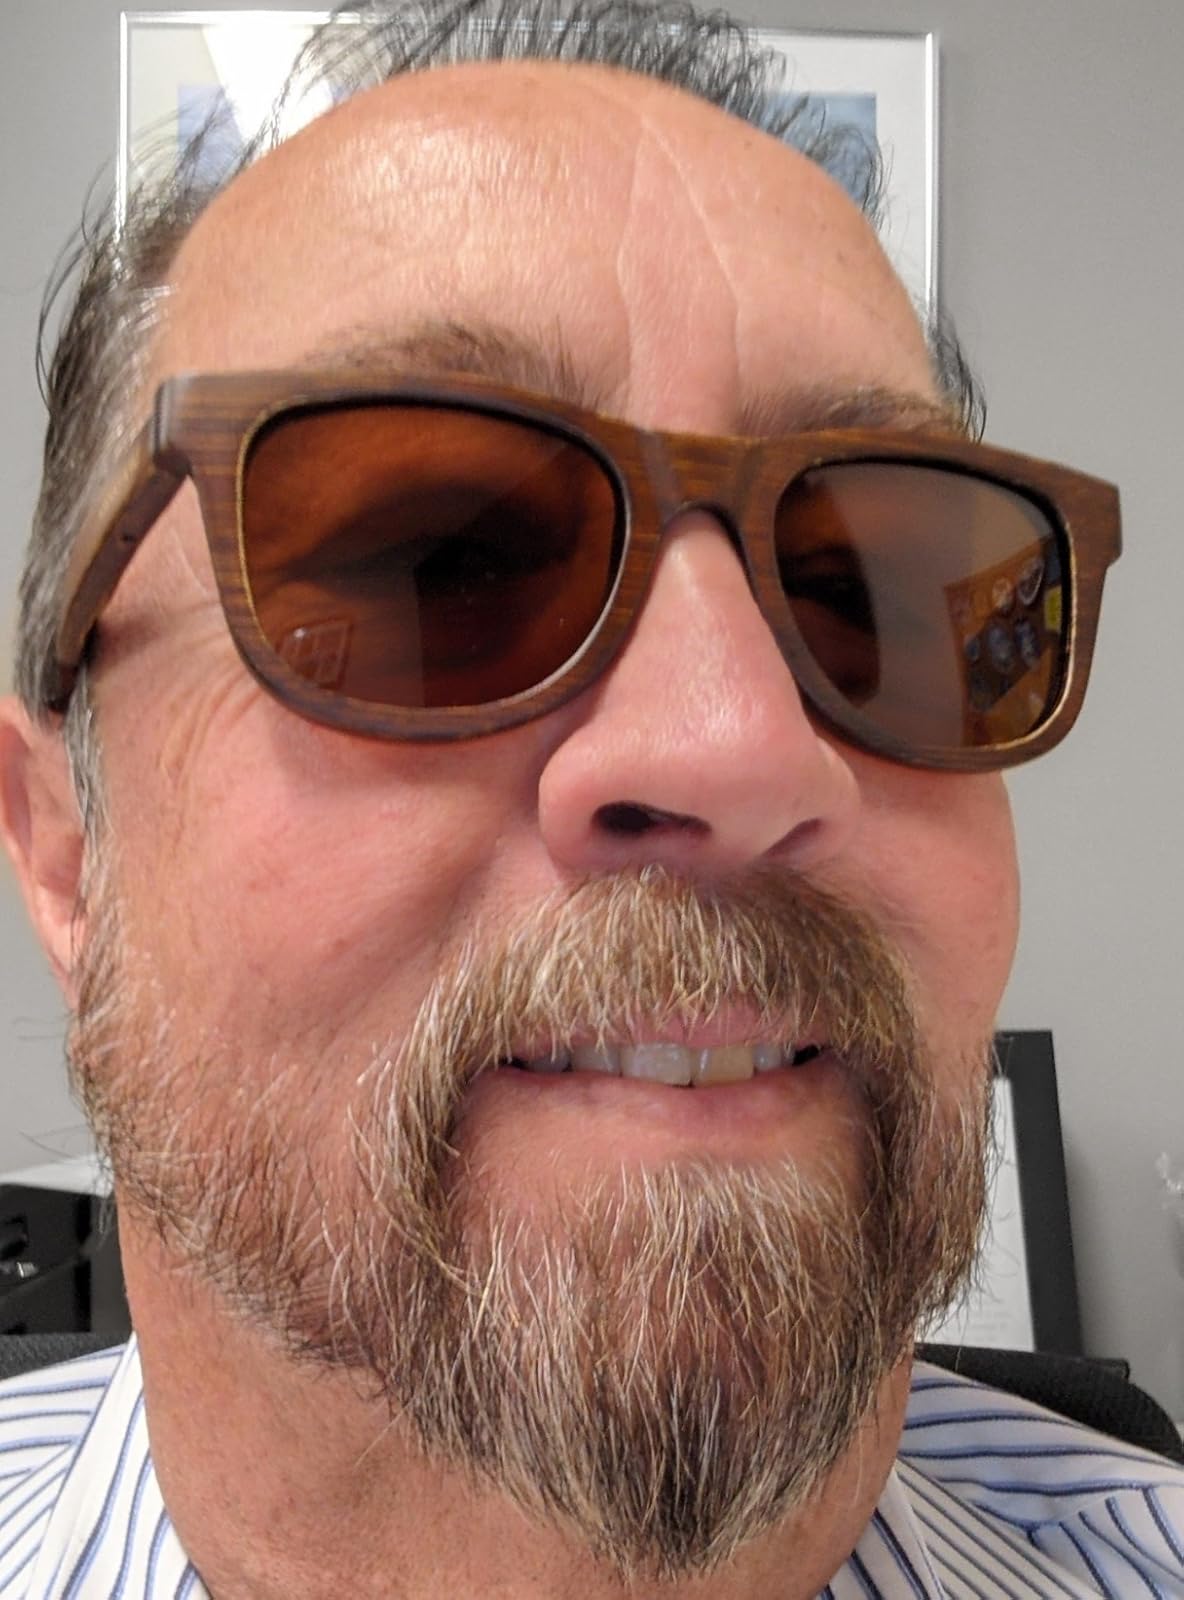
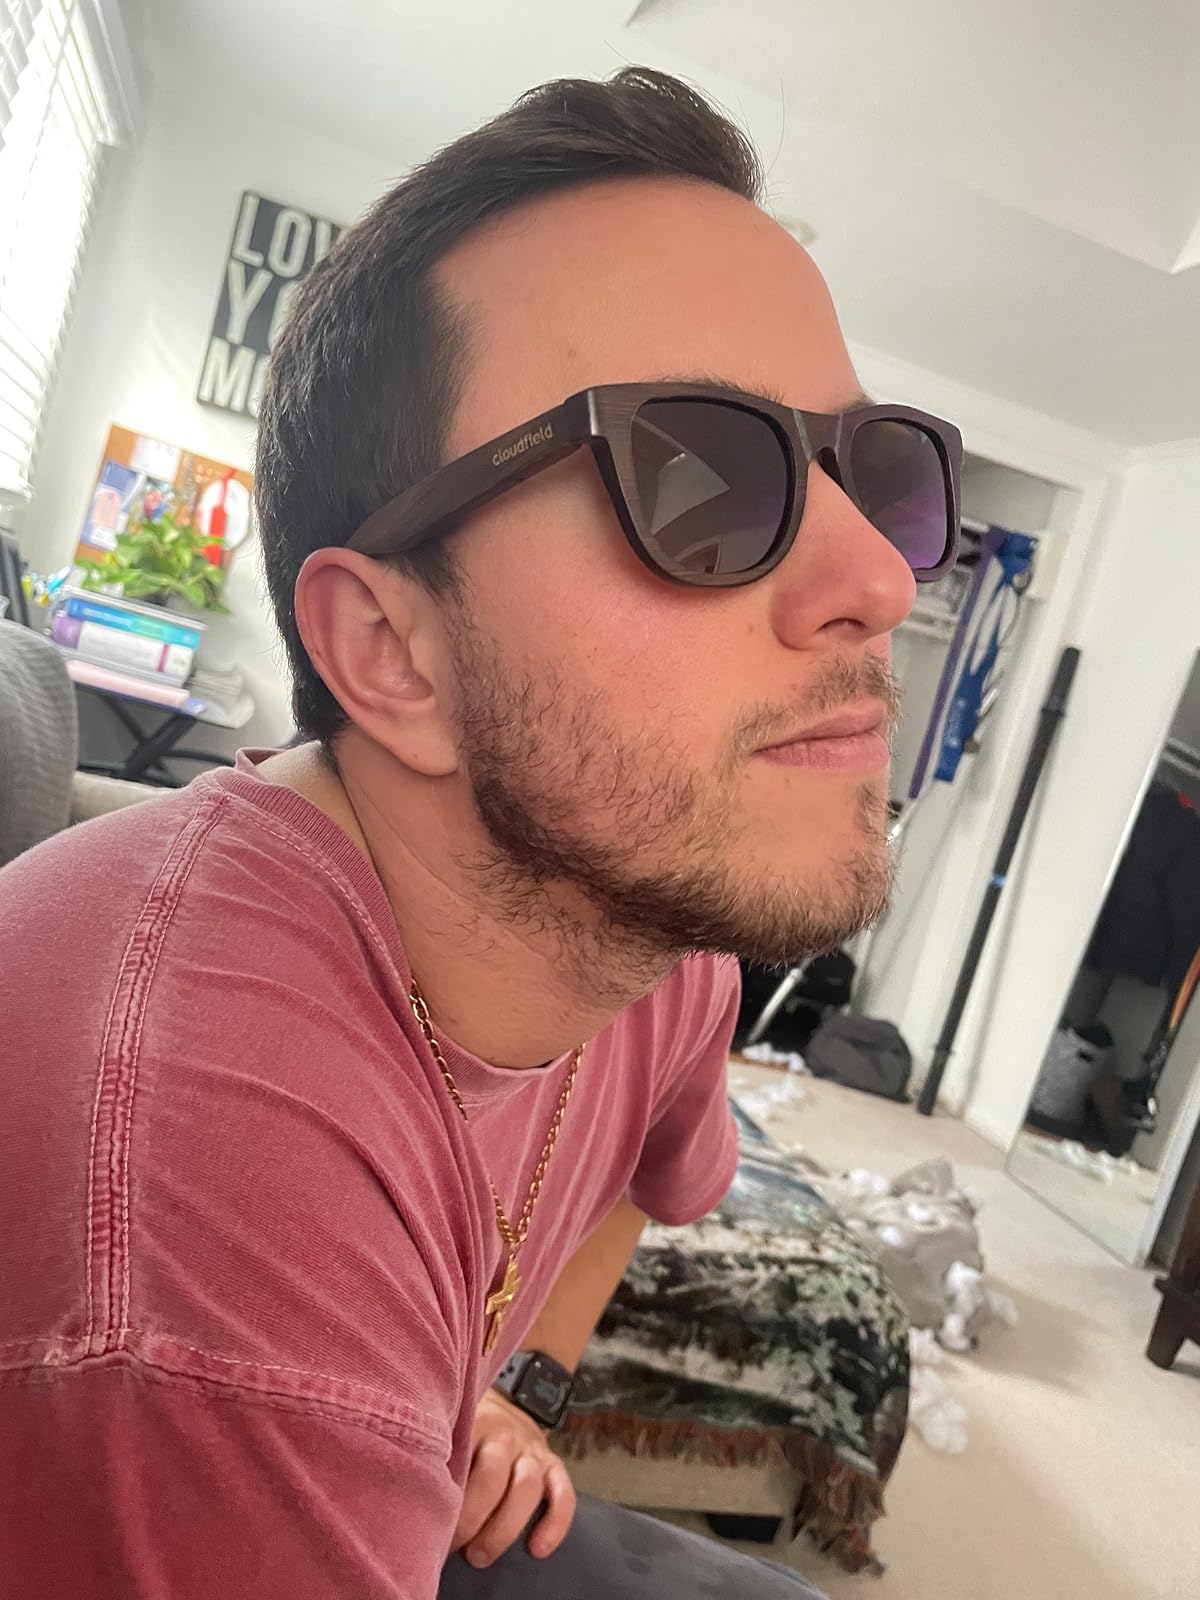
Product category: accessories_sunglasses
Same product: yes